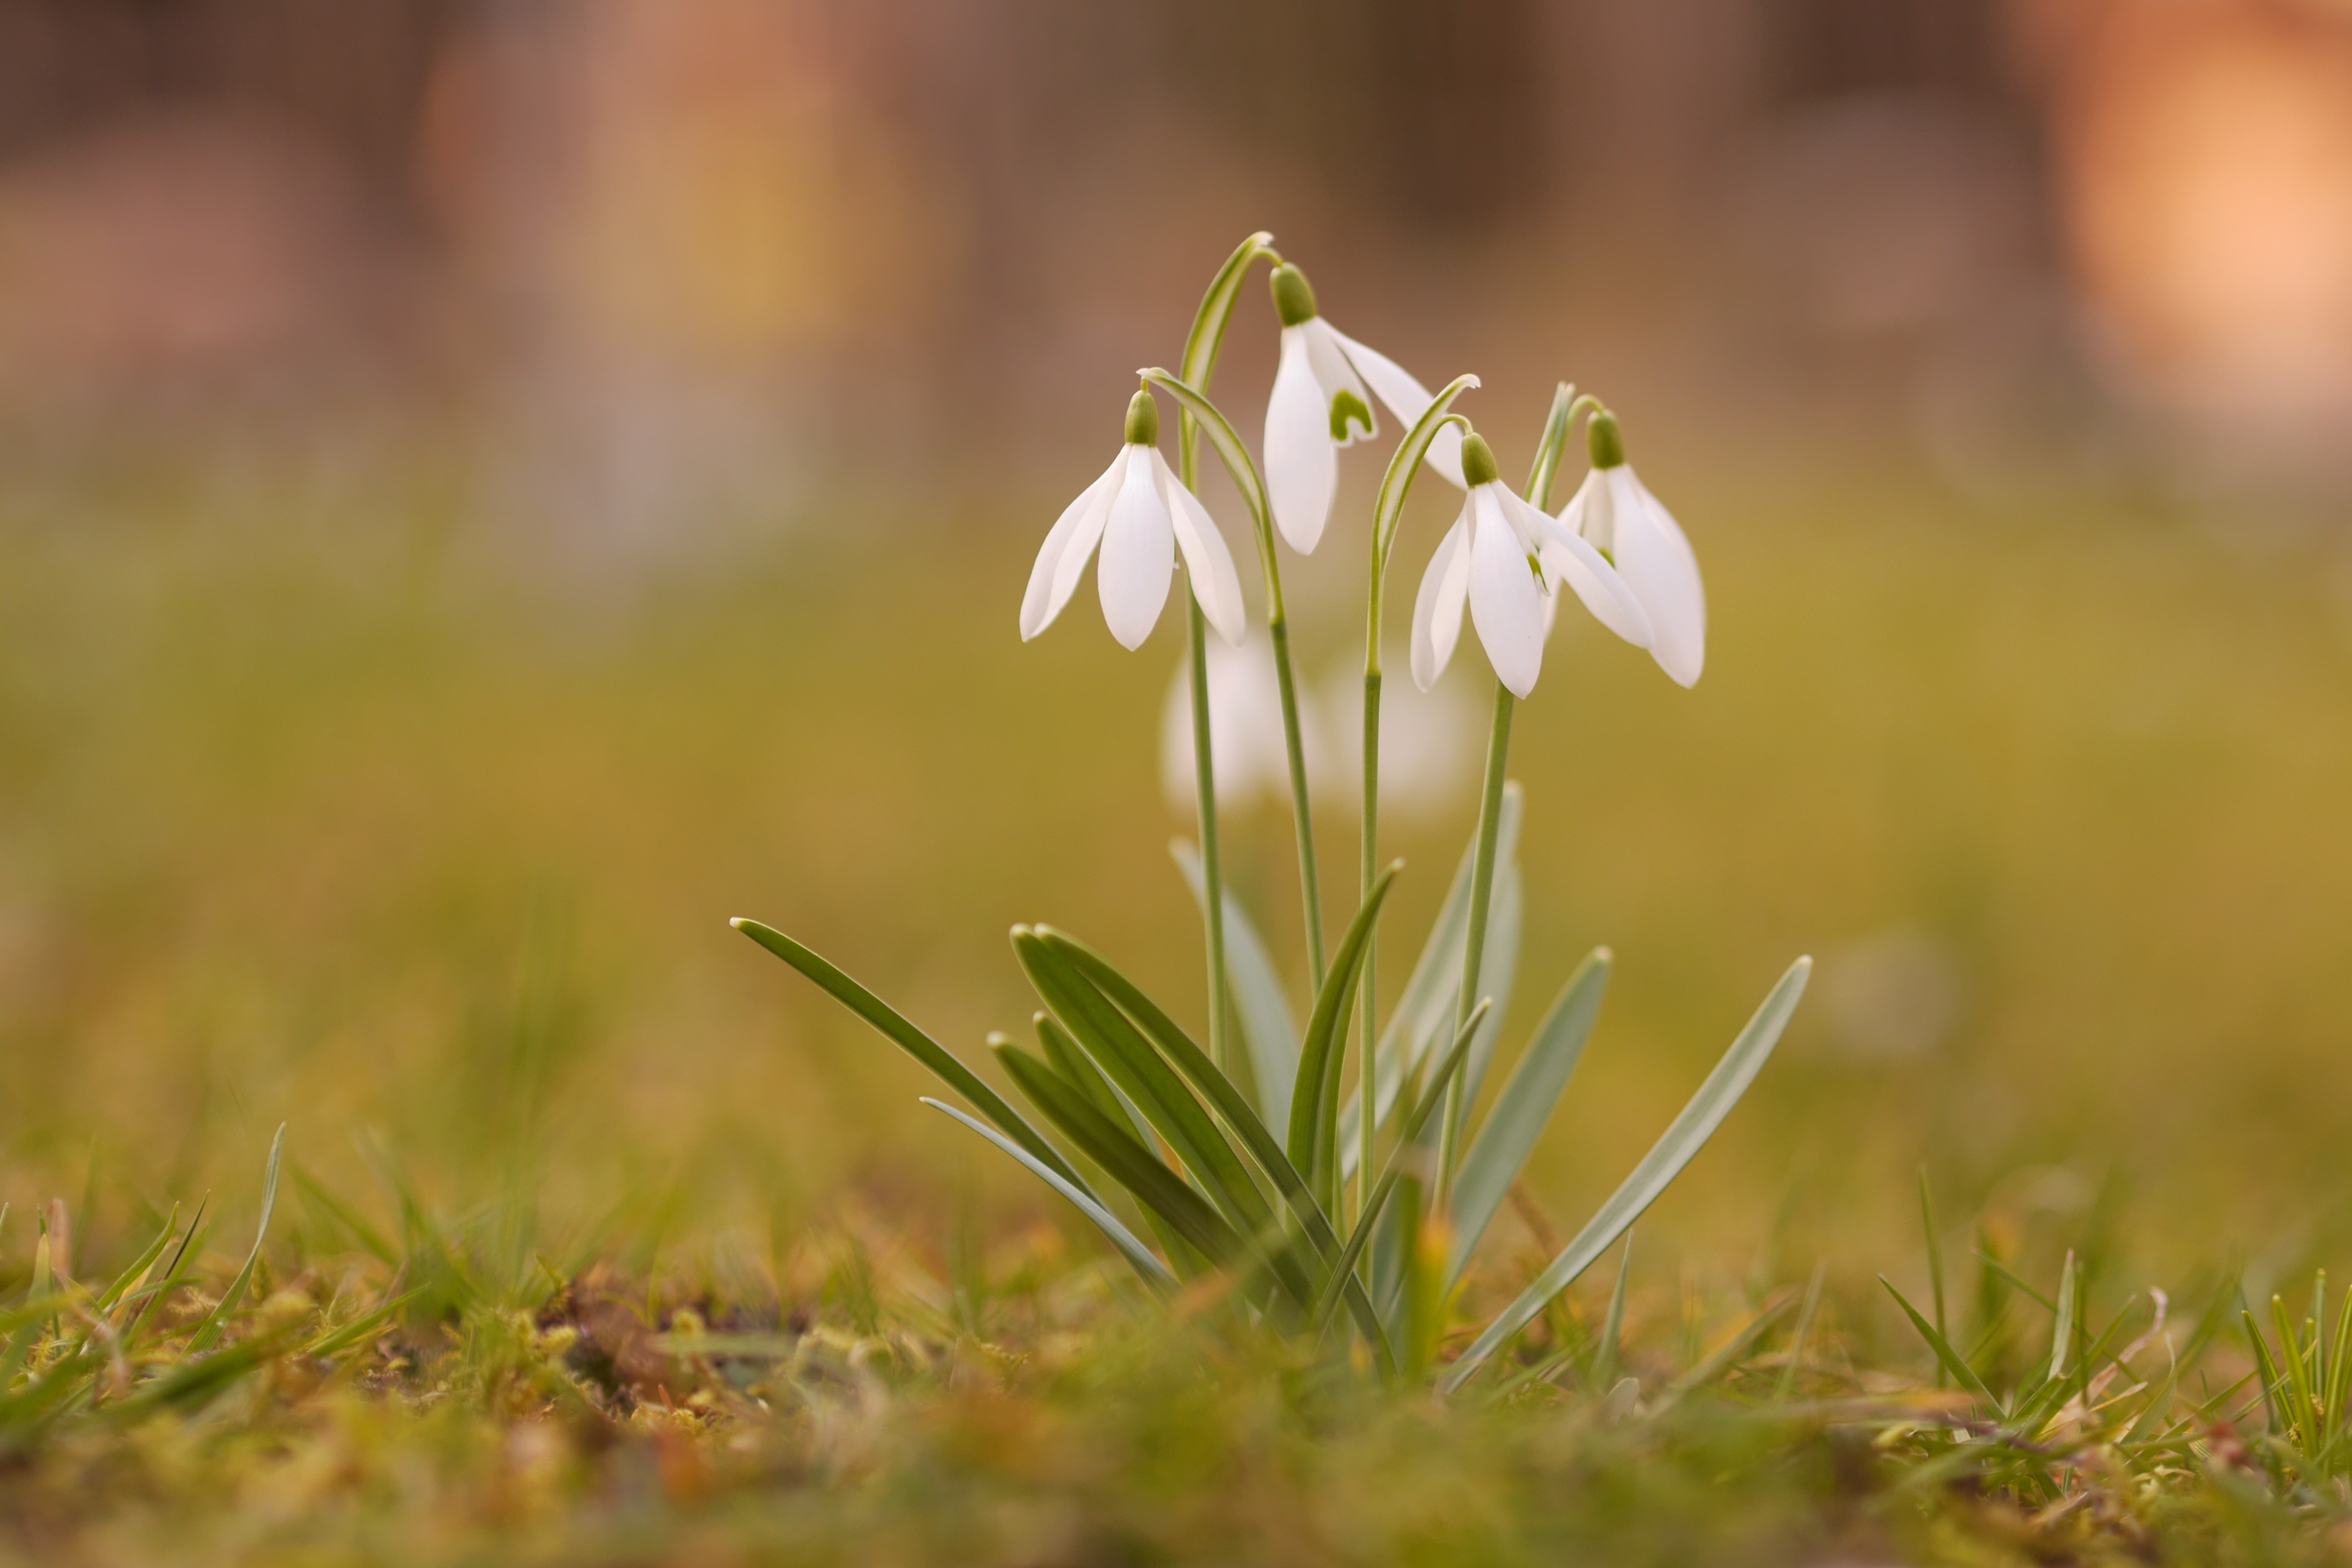
nature, grass, blossom, plant, meadow, prairie, flower, spring, green, botany, close, flora, wildflower, flowers, close up, snowdrop, macro photography, flowering plant, fr hlingsbl her, grass family, plant stem, land plant